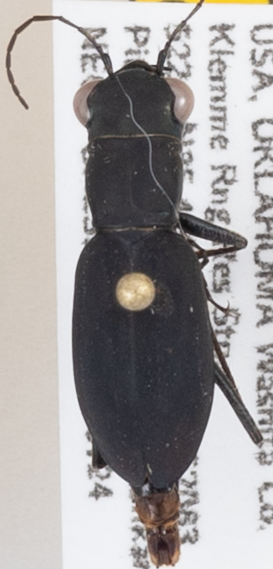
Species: Dromochorus belfragei
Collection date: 2019-07-24
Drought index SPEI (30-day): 0.39
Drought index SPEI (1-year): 2.09
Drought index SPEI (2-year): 1.69